Describe the emotion expressed in this image:  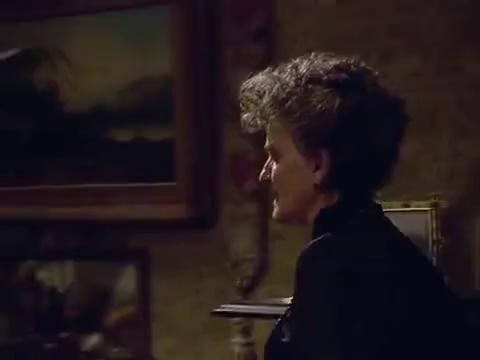
This person displays Suffering, valence and arousal with low intensity.